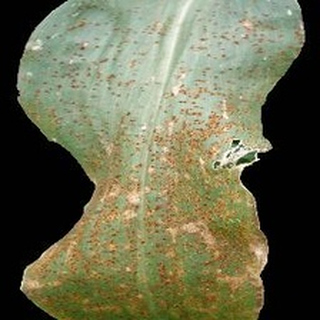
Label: corn_common_rust